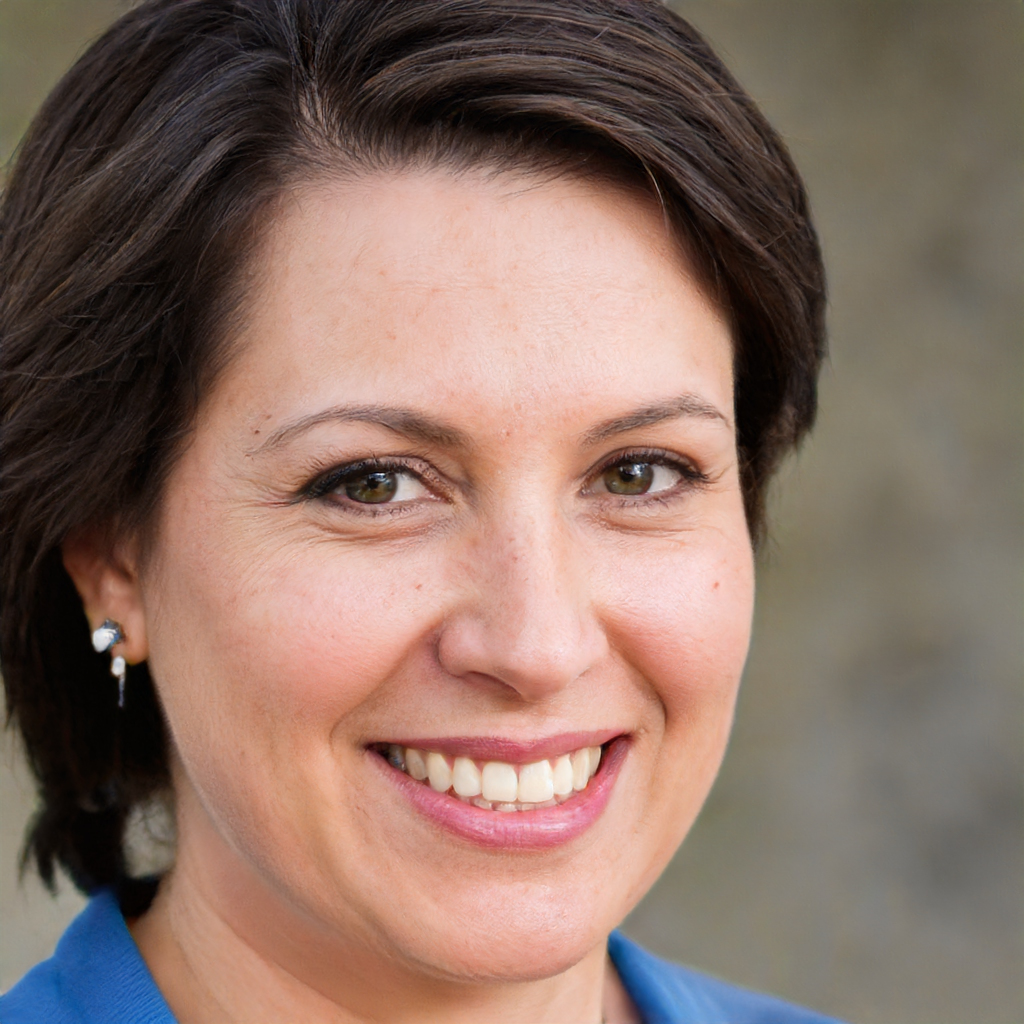
Gender: Female